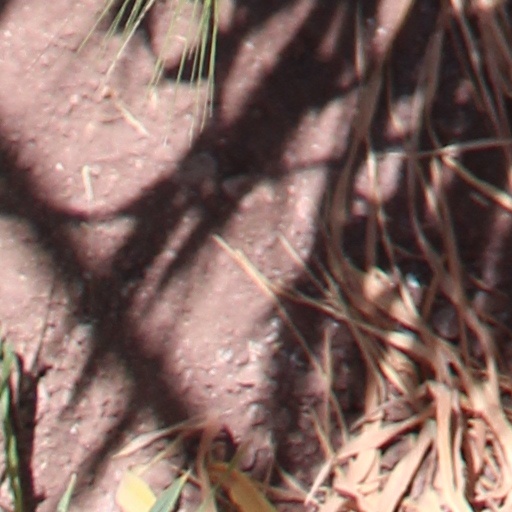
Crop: wheat